National Anthem of Uruguay

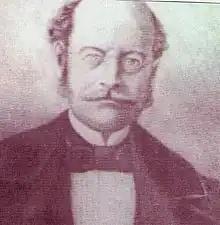

As with every other South American national anthem, the music was inspired by the local popularity of Italian opera.